Flash Crowd

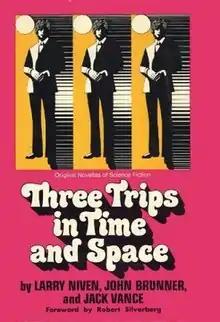
First publication in "Three Trips in Time and Space", edited by Robert Silverberg and published by Hawthorn Books in 1973 with cover art by Ivan Seresin

"Flash Crowd" is a 1973 English-language novella by science fiction author Larry Niven, one of a series about the social consequence of inventing an instant, practically free displacement booth.